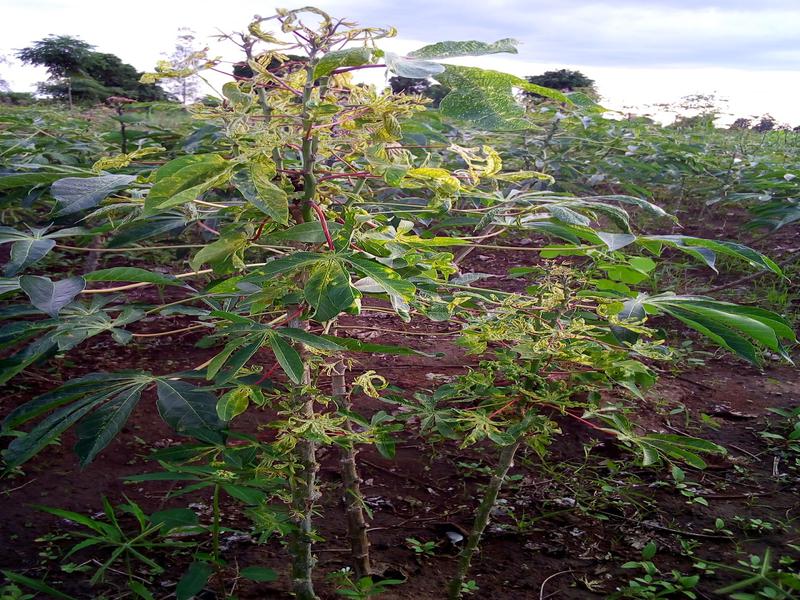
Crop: cassava
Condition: mosaic_disease